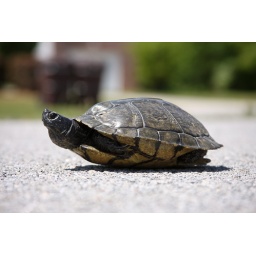
A large turtle crossing the street in front of our house.